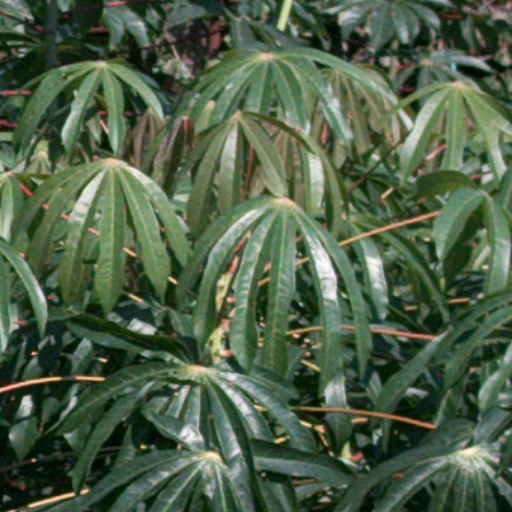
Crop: cassava